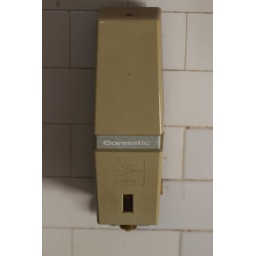
A home for boys in the Gentilly neighborhood, abandoned since Hurricane Katrina devastated it in 2005. New Orleans, LA